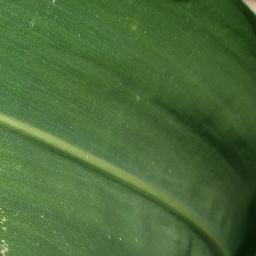
Label: Corn_(Maize)___Healthy